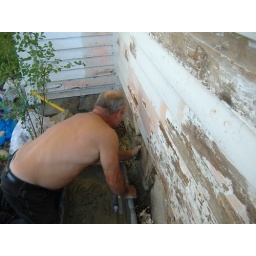
Working on side of house by kitchen